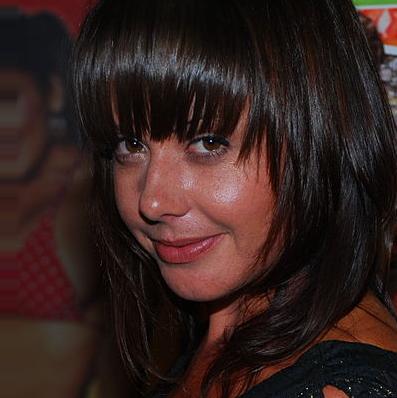
Age: 25